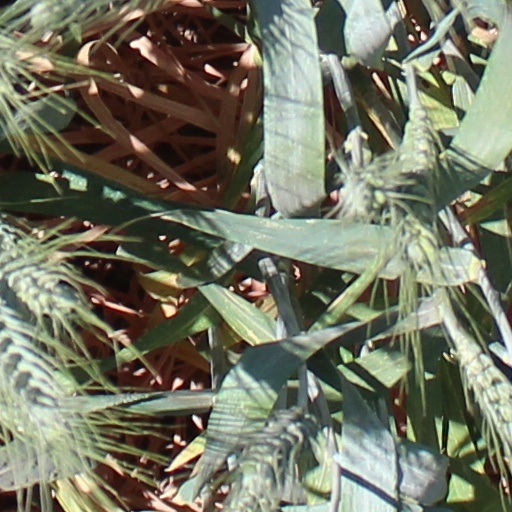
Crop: wheat